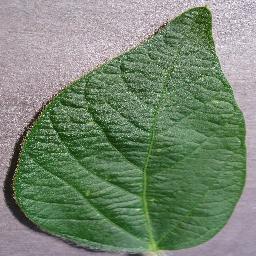
Label: Soybean___healthy